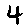
Label: 4